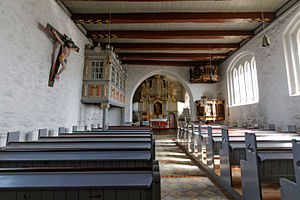
Ravnkær Kirke
Kirkerummet
Ravnkær Kirke er en kirke i romansk stil beliggende øst for landsbyen Ravnkær i det sydlige Angel i Sydslesvig. Kirken var i middelalderen viet til Vor Frue.